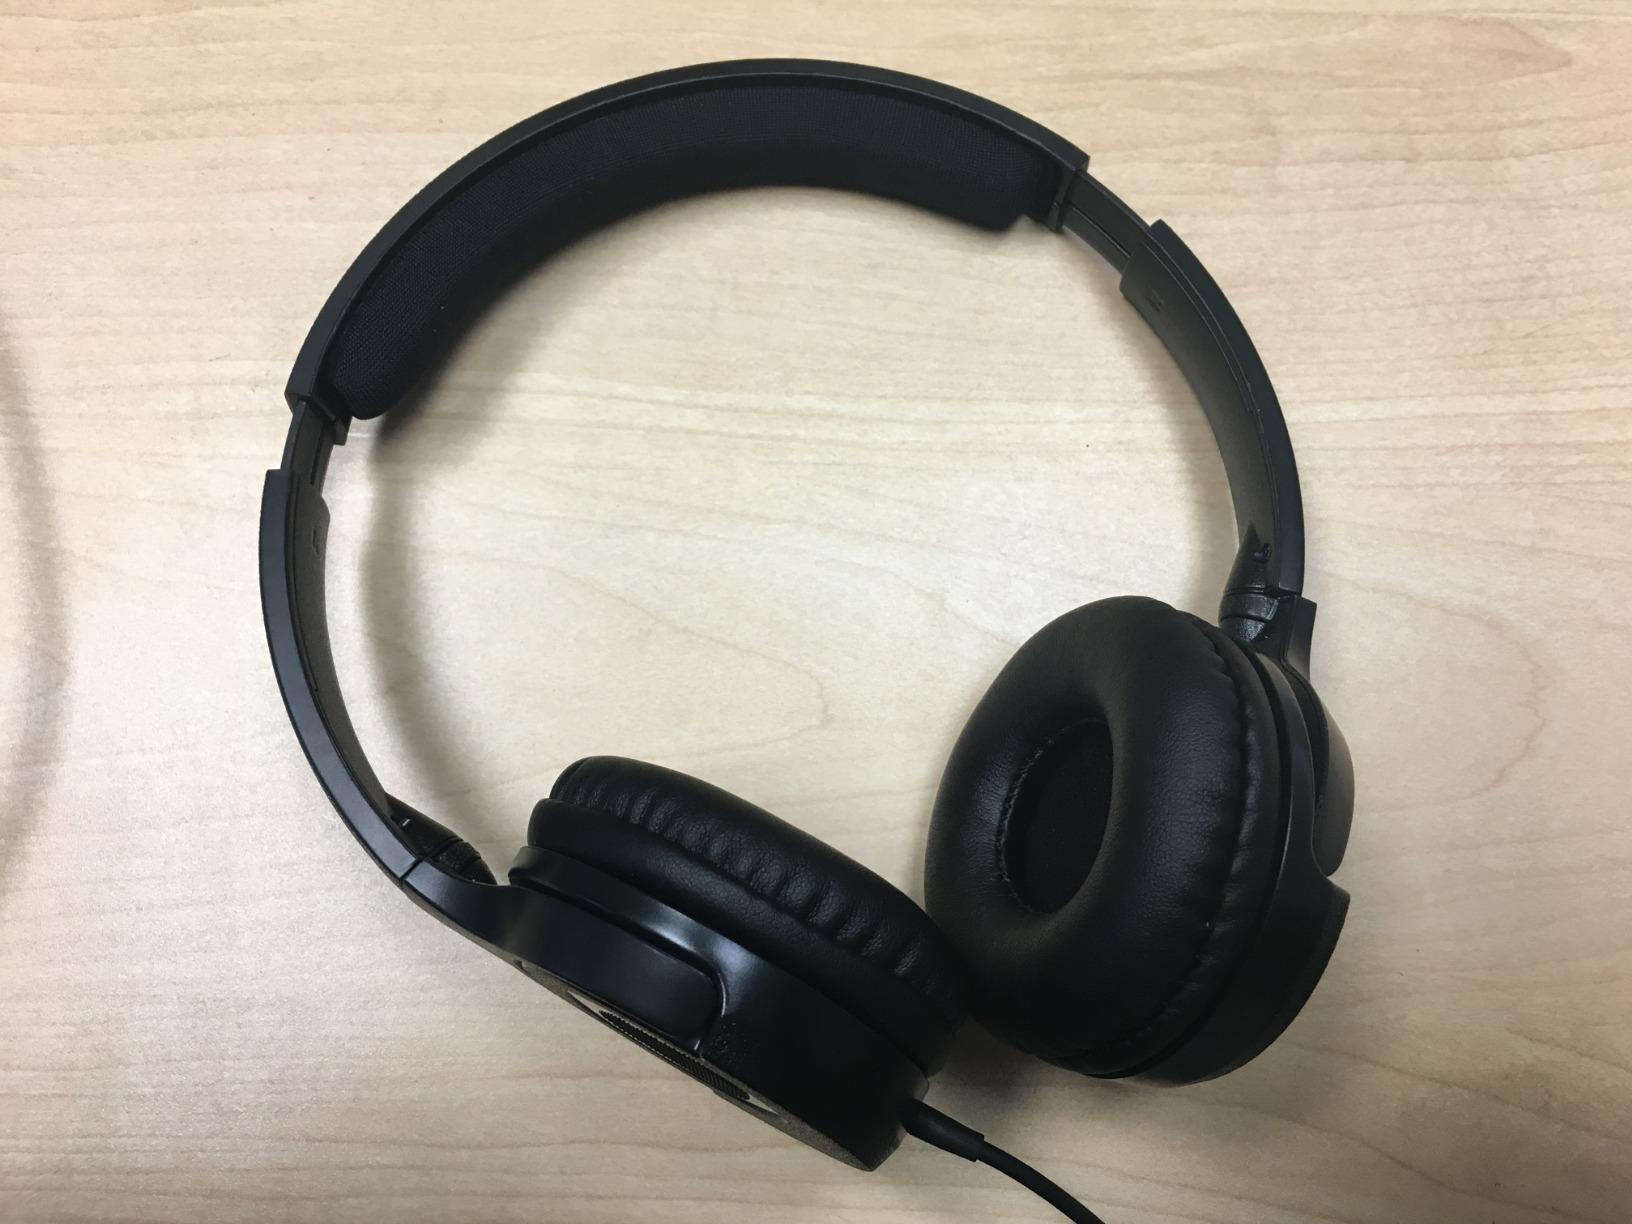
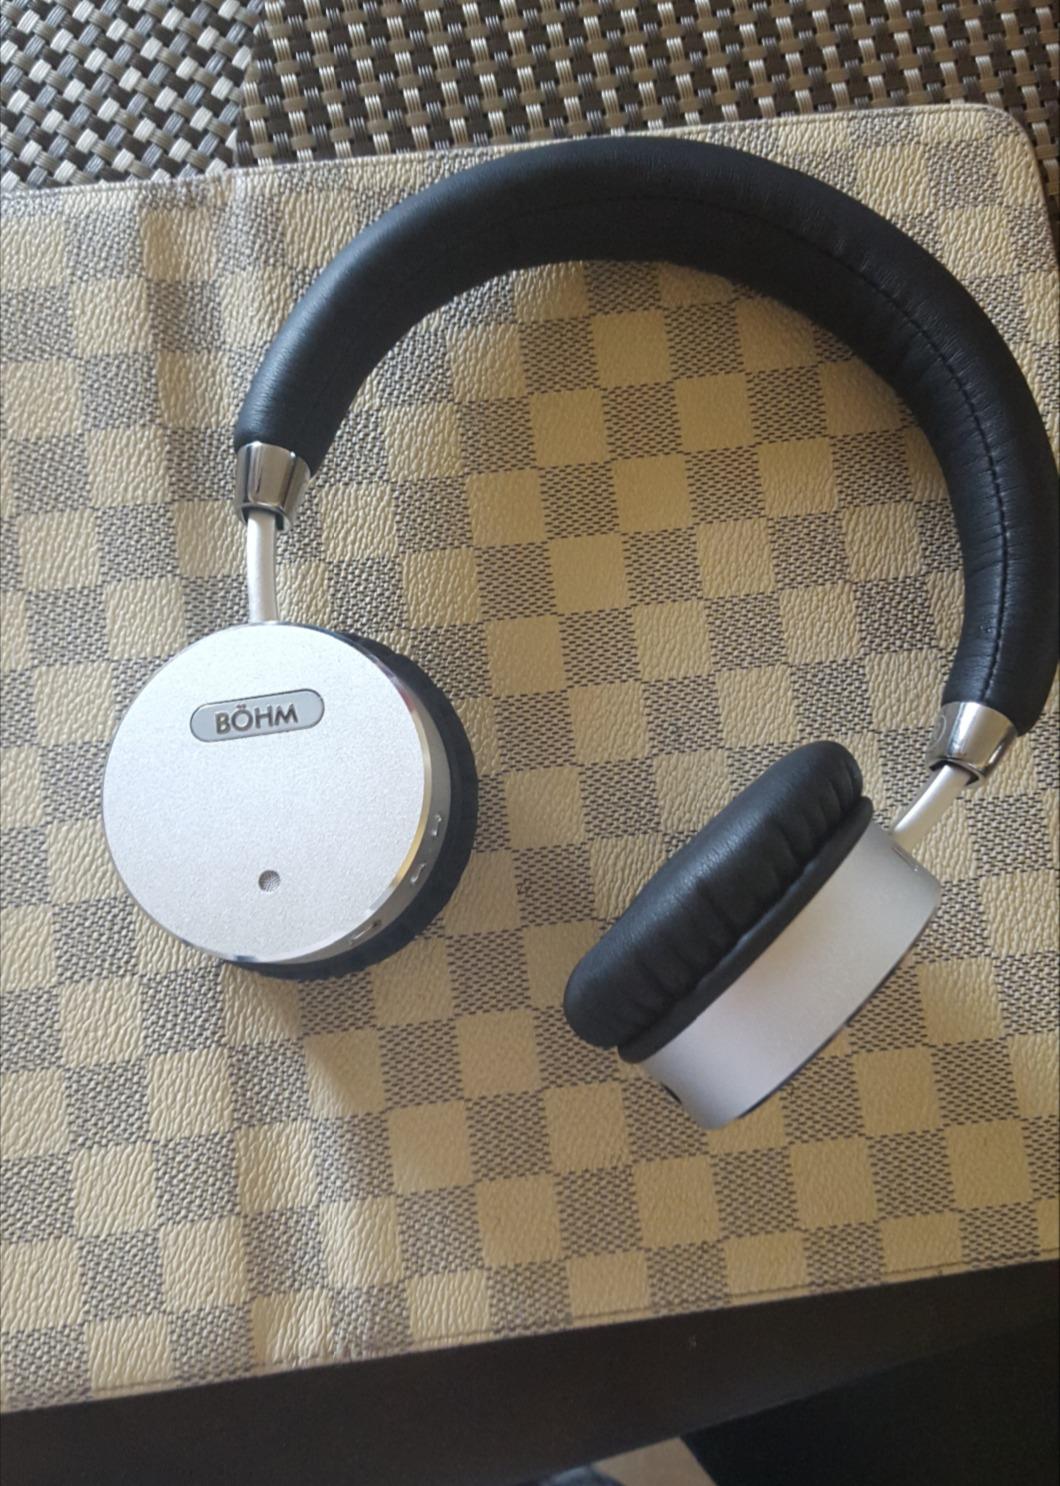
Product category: headphones
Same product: no